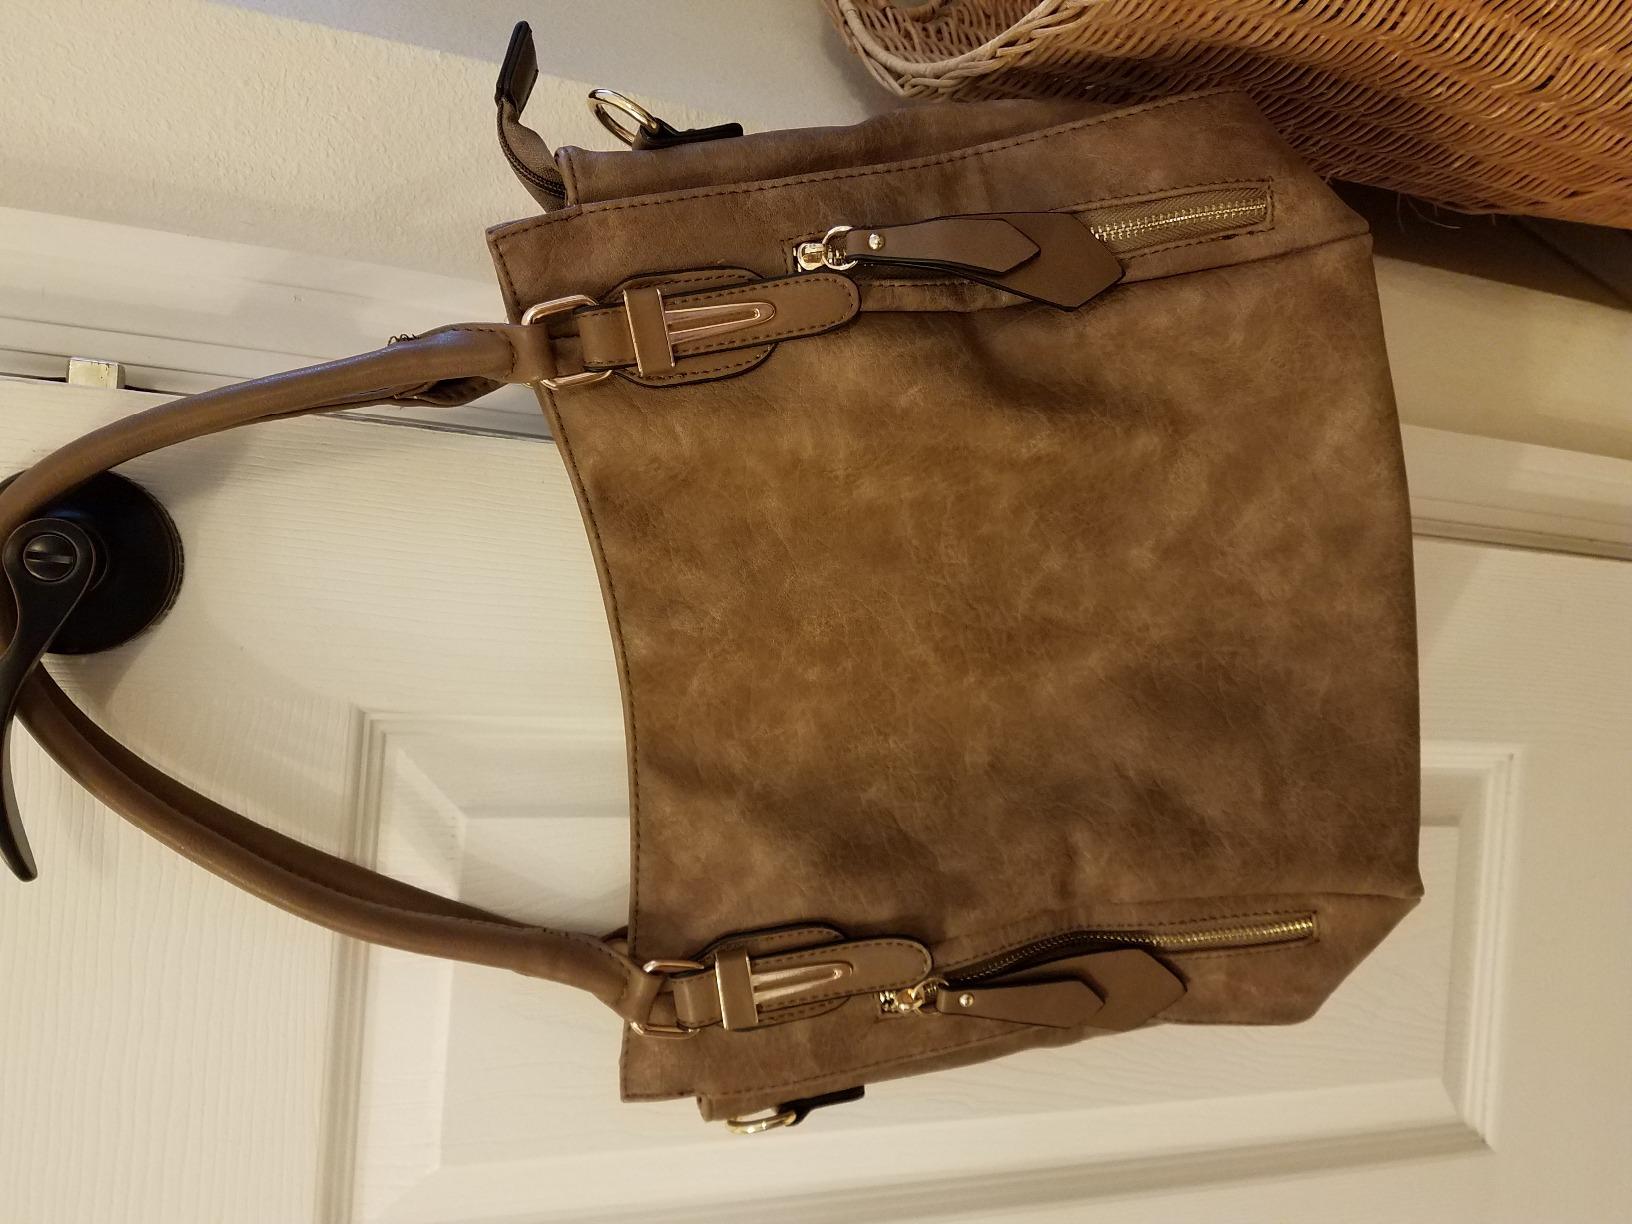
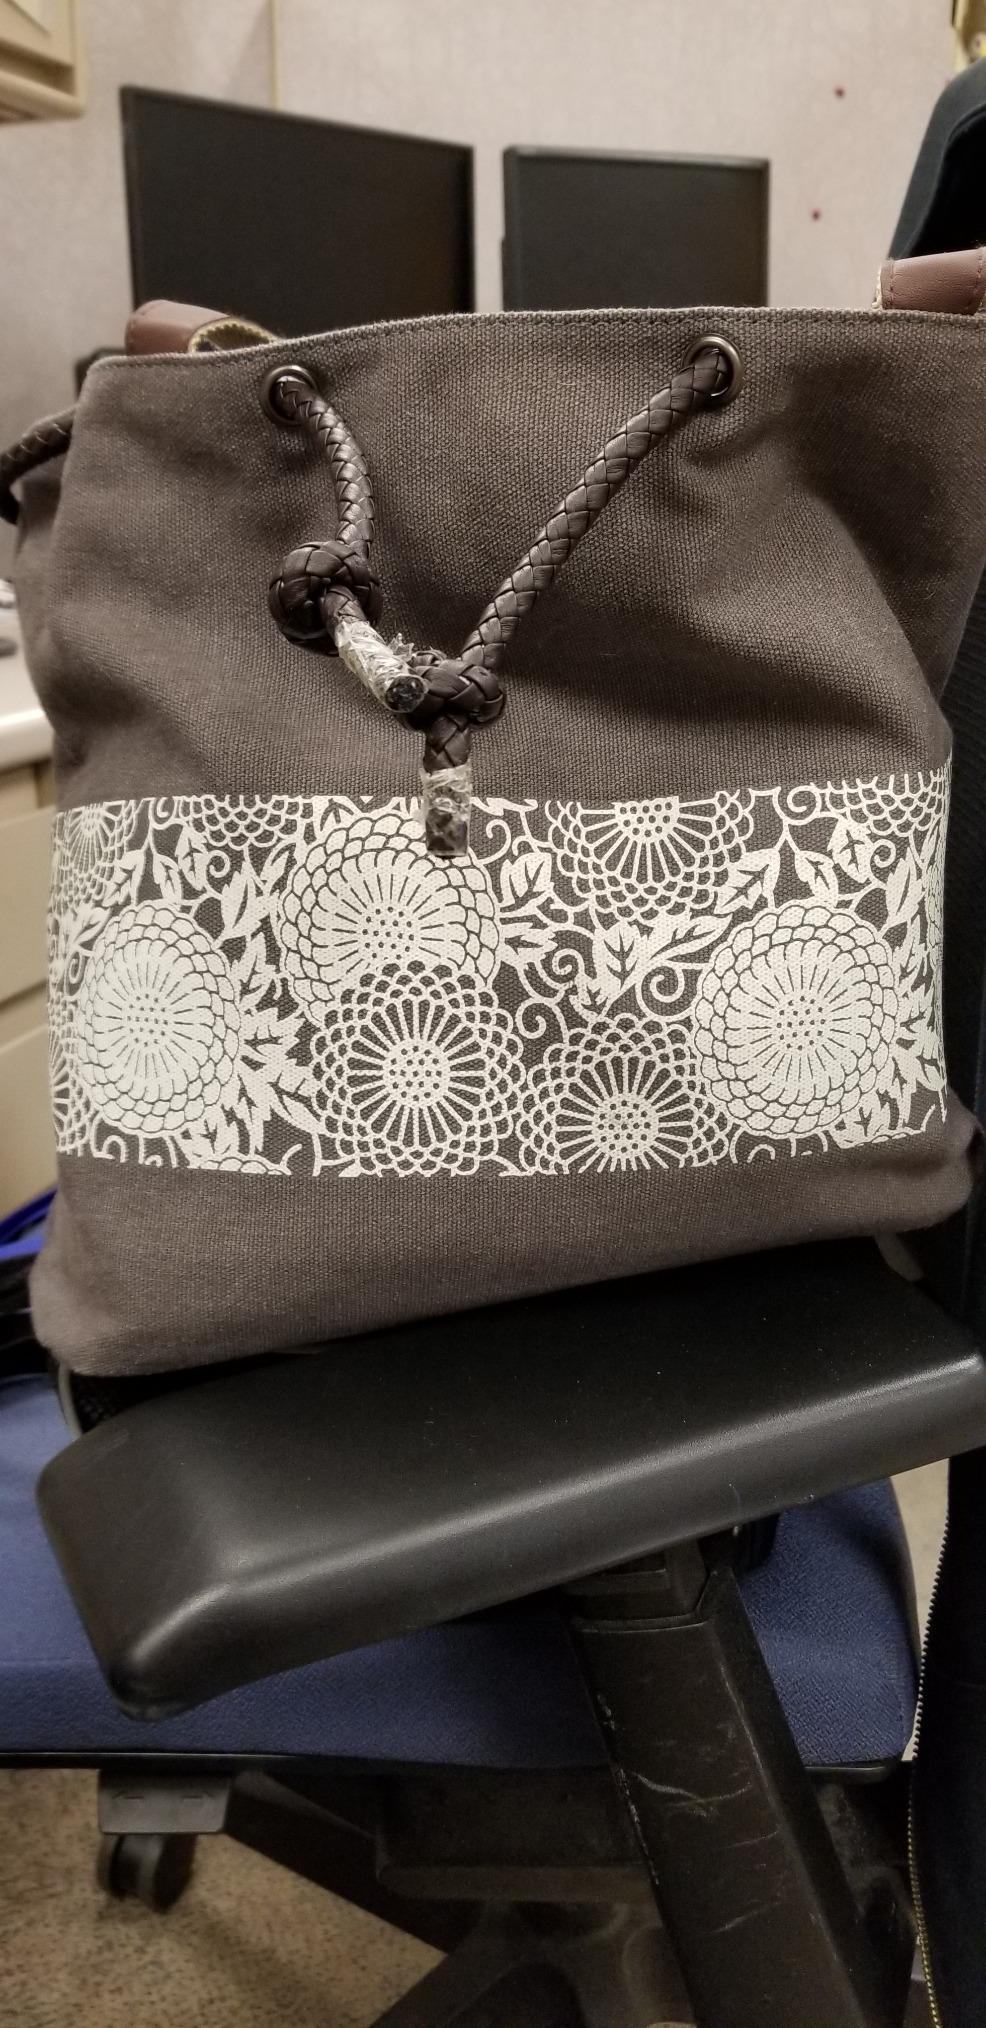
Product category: accessories_handbag
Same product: no